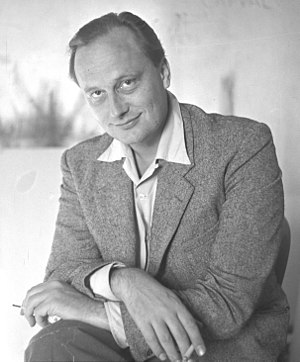
André Bjerke
Jarl André Bjerke var en norsk forfatter, gendigter, lyriker og skakspiller som blev toneangivende i efterkrigstidens norske litteratur- og sprogdebat, henholdsvis som forkæmper for traditionel verseform og riksmålssagen. Han var søn af forfatterne Ejlert Bjerke og Karin Bjerke, og fætter til forfatteren Jens Bjørneboe.